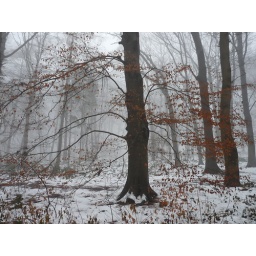
autum tree in winter forest